Vojtěch Dyk

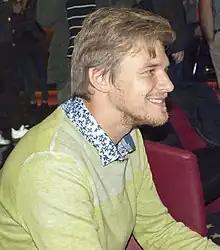
Vojtěch Dyk (2015)

Vojtěch Dyk (born 23 July 1985, in Prague) is a Czech actor and singer. The son of the literary critic Radko Pytlík, as a singer he is known for being frontman of musical groups Nightwork and Tros Discotequos.